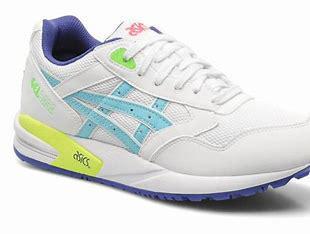
Brand: Asics
Model: Gel Saga